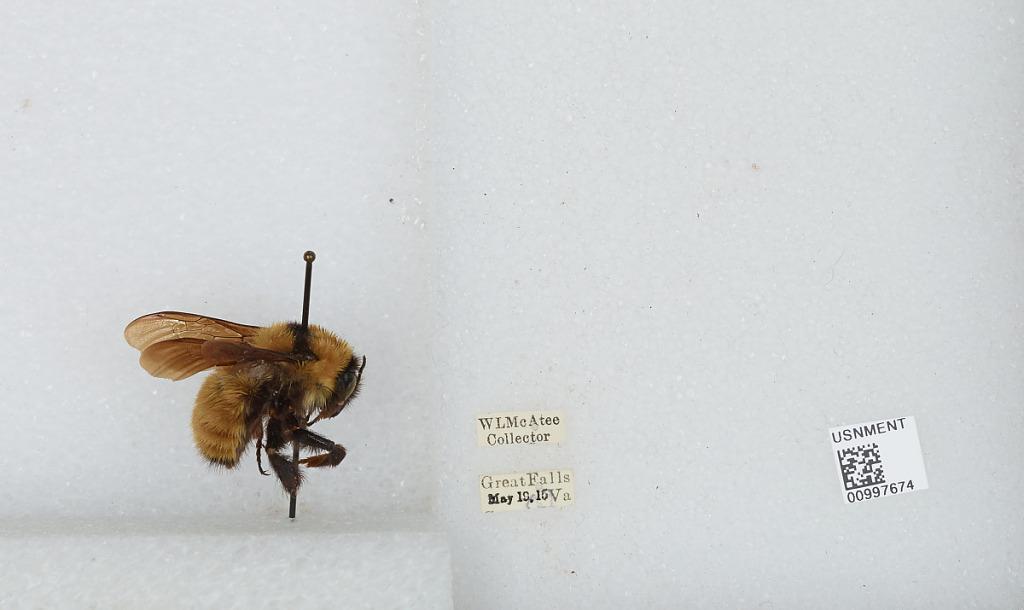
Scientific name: Bombus (Fervidobombus) fervidus fervidus (Fabricius)
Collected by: W. McAtee
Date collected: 1915-5-19
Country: United States
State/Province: Virginia
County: Fairfax
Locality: Great Falls
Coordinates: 38.9981, -77.2883